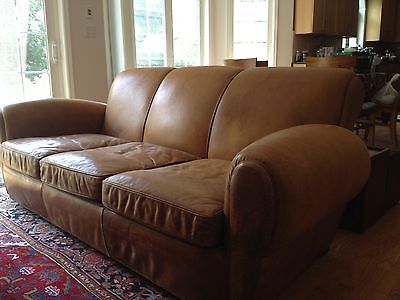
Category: sofa